2015 Baltimore protests

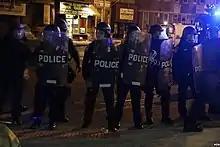
Baltimore riot police form a line to push back protesters and media members on April 28

At 10:15 p.m., hundreds of demonstrators, some throwing bottles at police, remained in the streets while police in riot gear began to move the crowds with speakers from helicopters overhead broadcasting, "You must go home. You cannot remain here. You will be subject to arrest." Tensions began to grow after individuals began to throw objects at police. Shortly after 10:30 p.m., smoke bombs or fireworks were thrown from the crowd and police equipped with riot shields began to slowly advance on the gathering with some people beginning to disperse. At 10:32 p.m., Baltimore Police tweeted that "Officers are now deploying pepper balls at the aggressive crowd". They then tweeted at 10:34 p.m. "People who remain on the street – who do not meet the exceptions – are now in violation of the emergency curfew" with police moving across the intersection and the crowd dispersing down side streets away from the area. At 10:50 p.m., military vehicles were seen driving through the streets to disperse the remaining crowd numbered with dozens of people. At 11:00 p.m., the CVS intersection was clear except for police and media workers who were exempt from the curfew. At 11:40 p.m., Baltimore Police Commissioner Anthony Batts stated that the curfew seemed to work and that ten people were arrested; seven for violating the curfew, two people for looting and one for disorderly conduct.